Labour Party (UK)

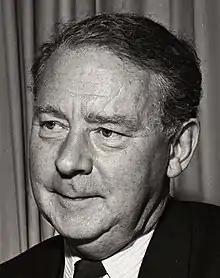

With the victory in Europe, the coalition broke up in May 1945. The 1945 general election gave Labour a landslide victory, as they won 12 million votes (50% of the total) and 393 seats. The Labour government proved the most radical in British history. It presided over a policy of nationalising major industries and utilities including the Bank of England, coal mining, the steel industry, electricity, gas and inland transport (including railways, road haulage and canals). It developed and implemented the "cradle to grave" welfare state. It created the National Health Service (NHS), which gave publicly funded medical treatment for all.